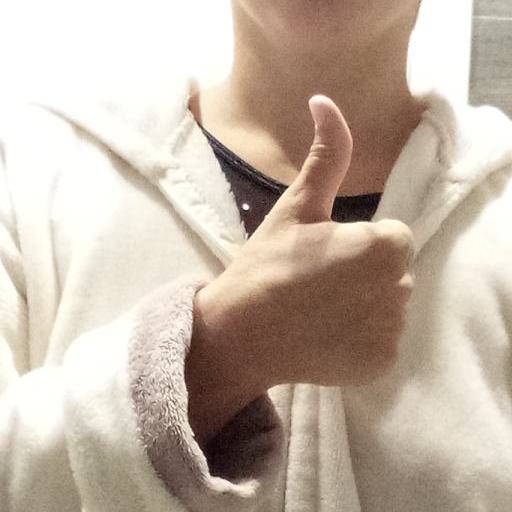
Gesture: like